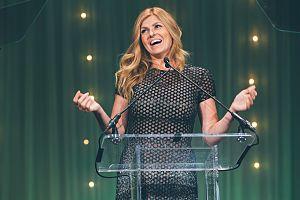
Connie Britton, née Constance Elaine « Connie » Womack, est une actrice et productrice américaine née le 6 mars 1967 à Boston, Massachusetts.